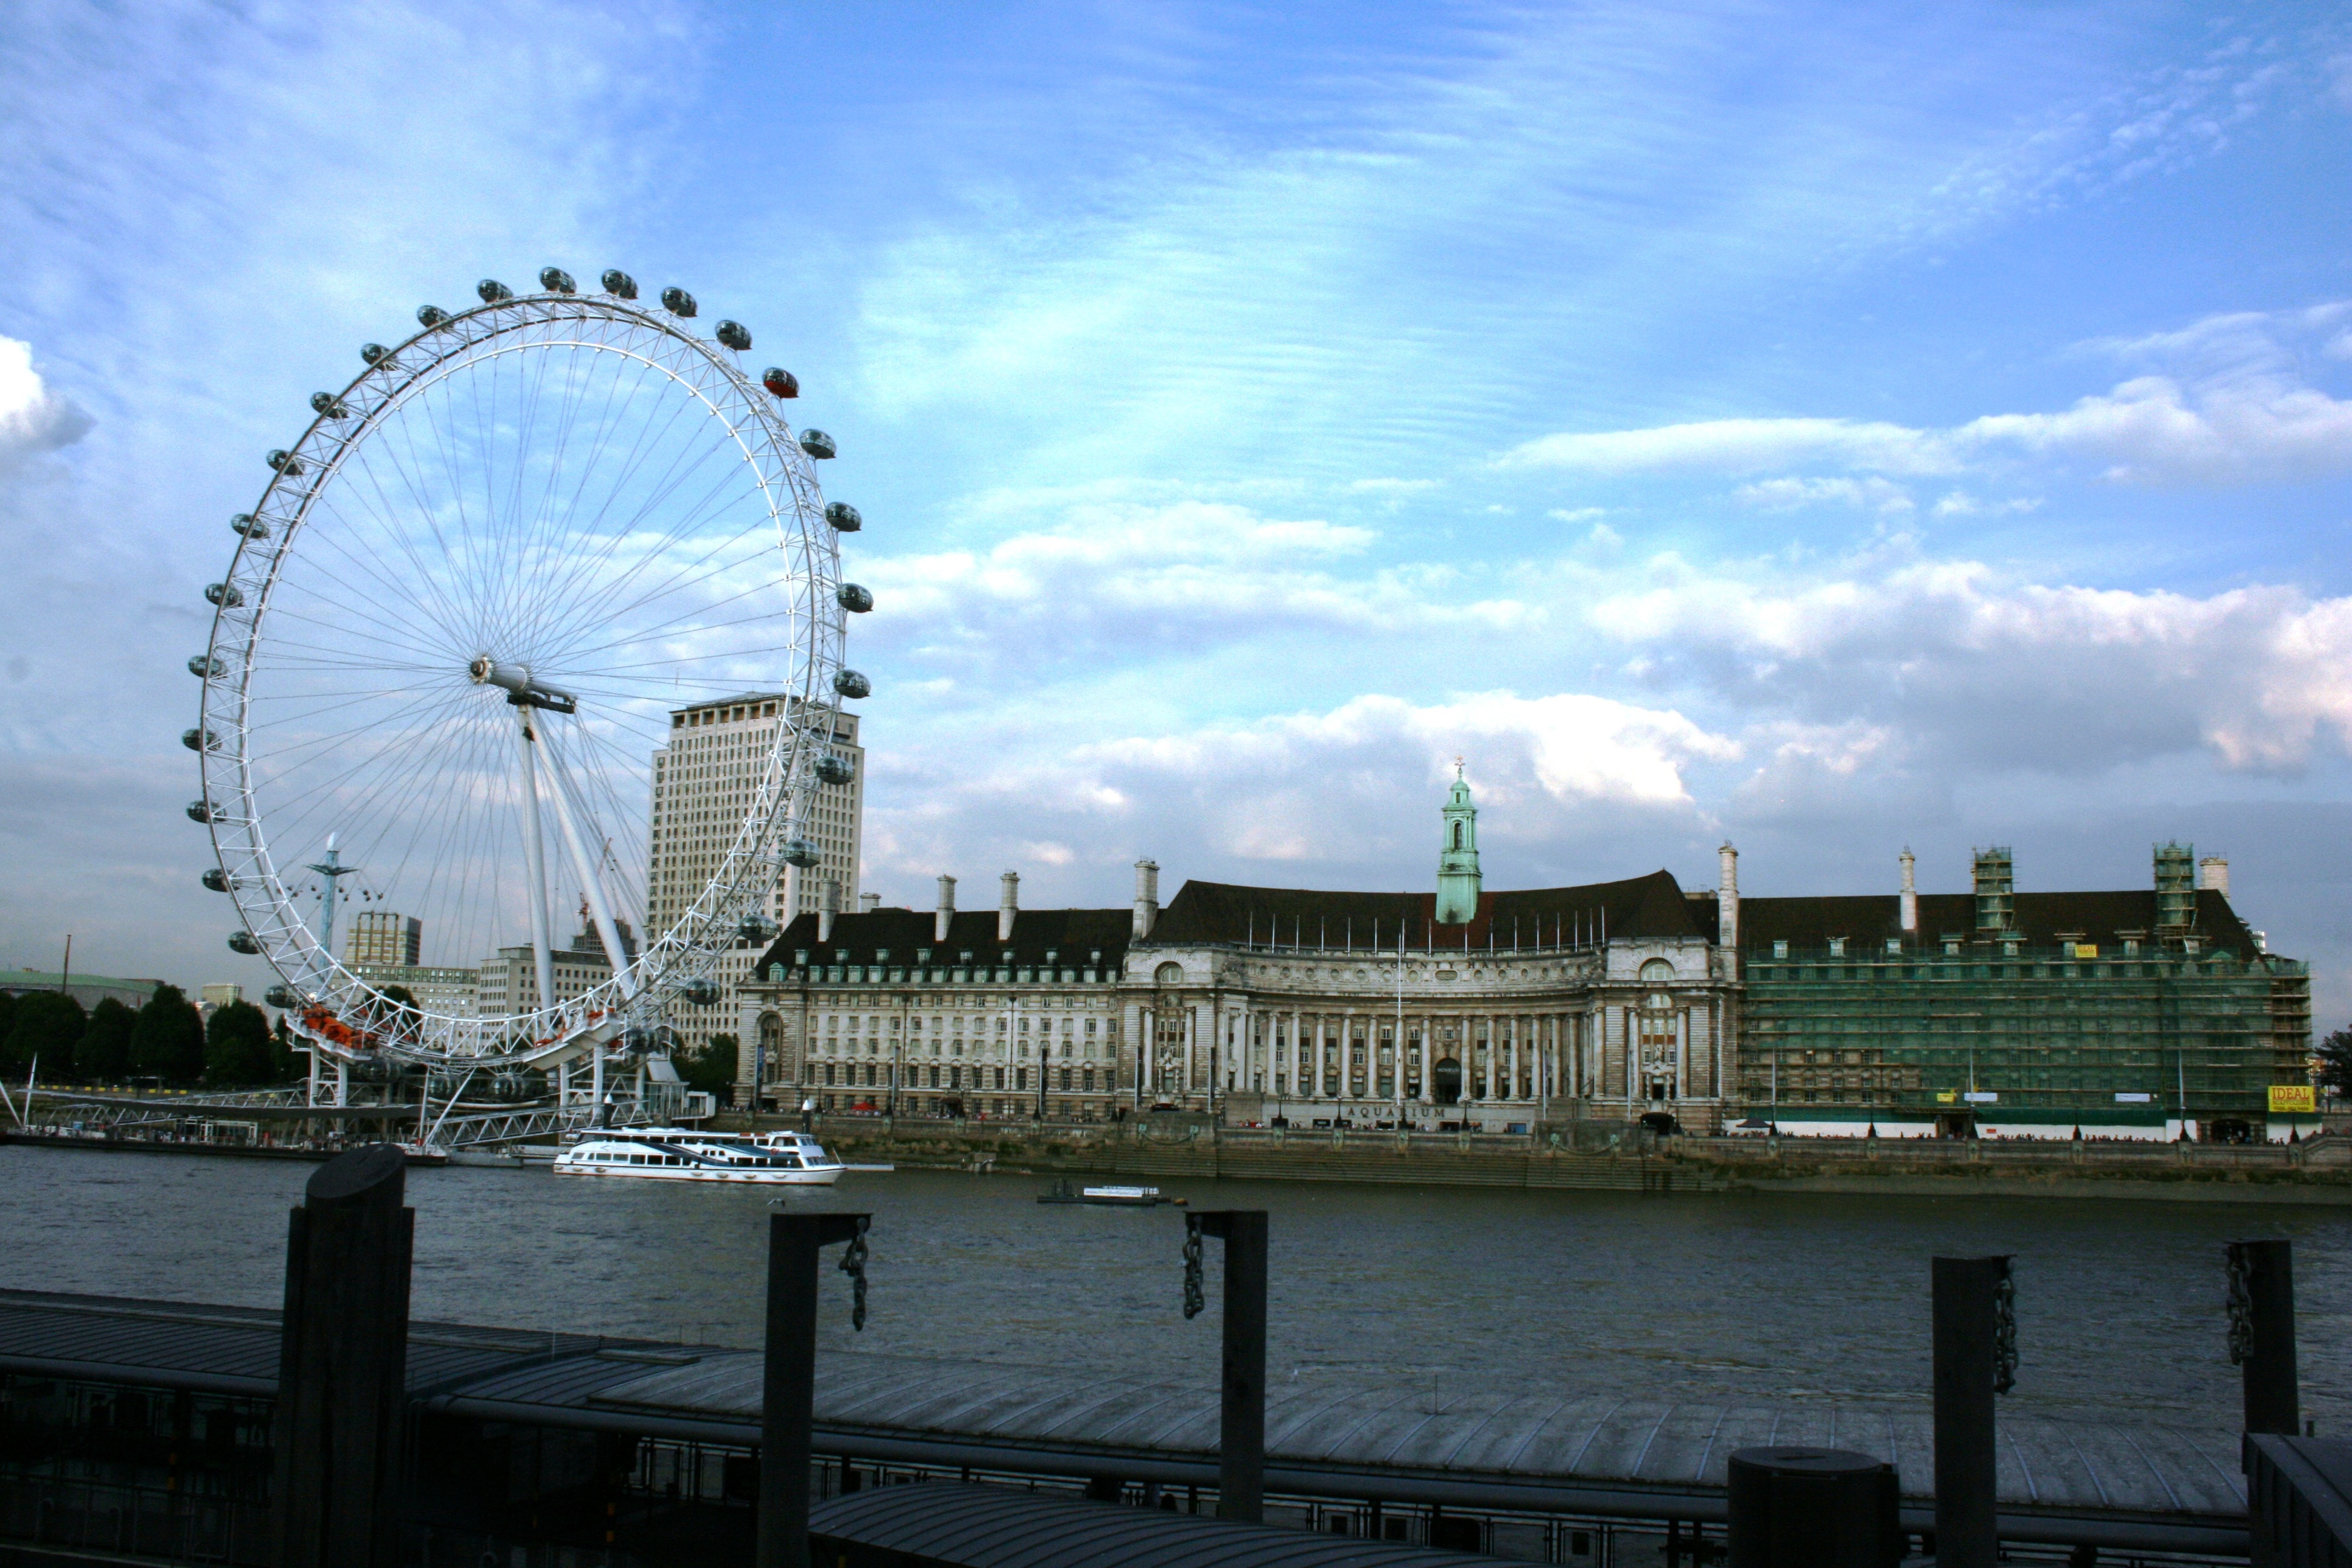
sea, structure, cityscape, ferris wheel, london eye, landmark, stadium, england, london, tourist attraction, thames, sport venue